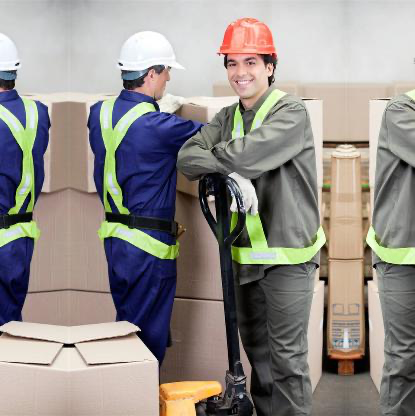
Objects in the image:
label: helmet
label: helmet
label: helmet